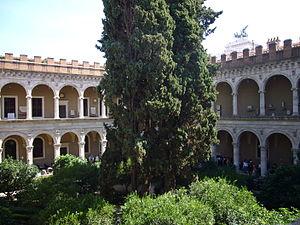
Le Palazzetto Venezia est un palais d'origine Renaissance situé sur le côté de la Piazza Venezia, dans le centre historique de Rome.